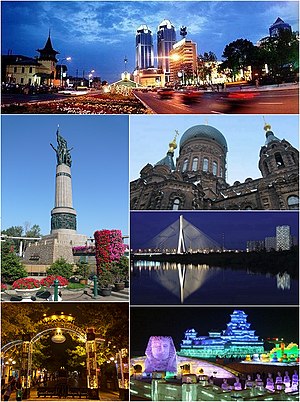
Harbin
Seværdigheder i Harbin
Harbin er en by i Folkerepublikken Kina. Den er provinshovedstad og største by i provinsen Heilongjiang.